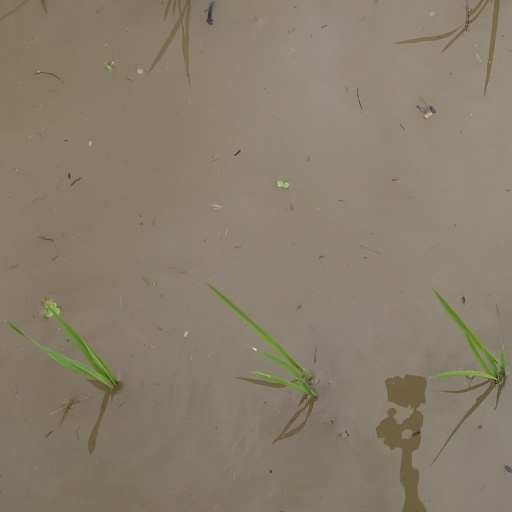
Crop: rice